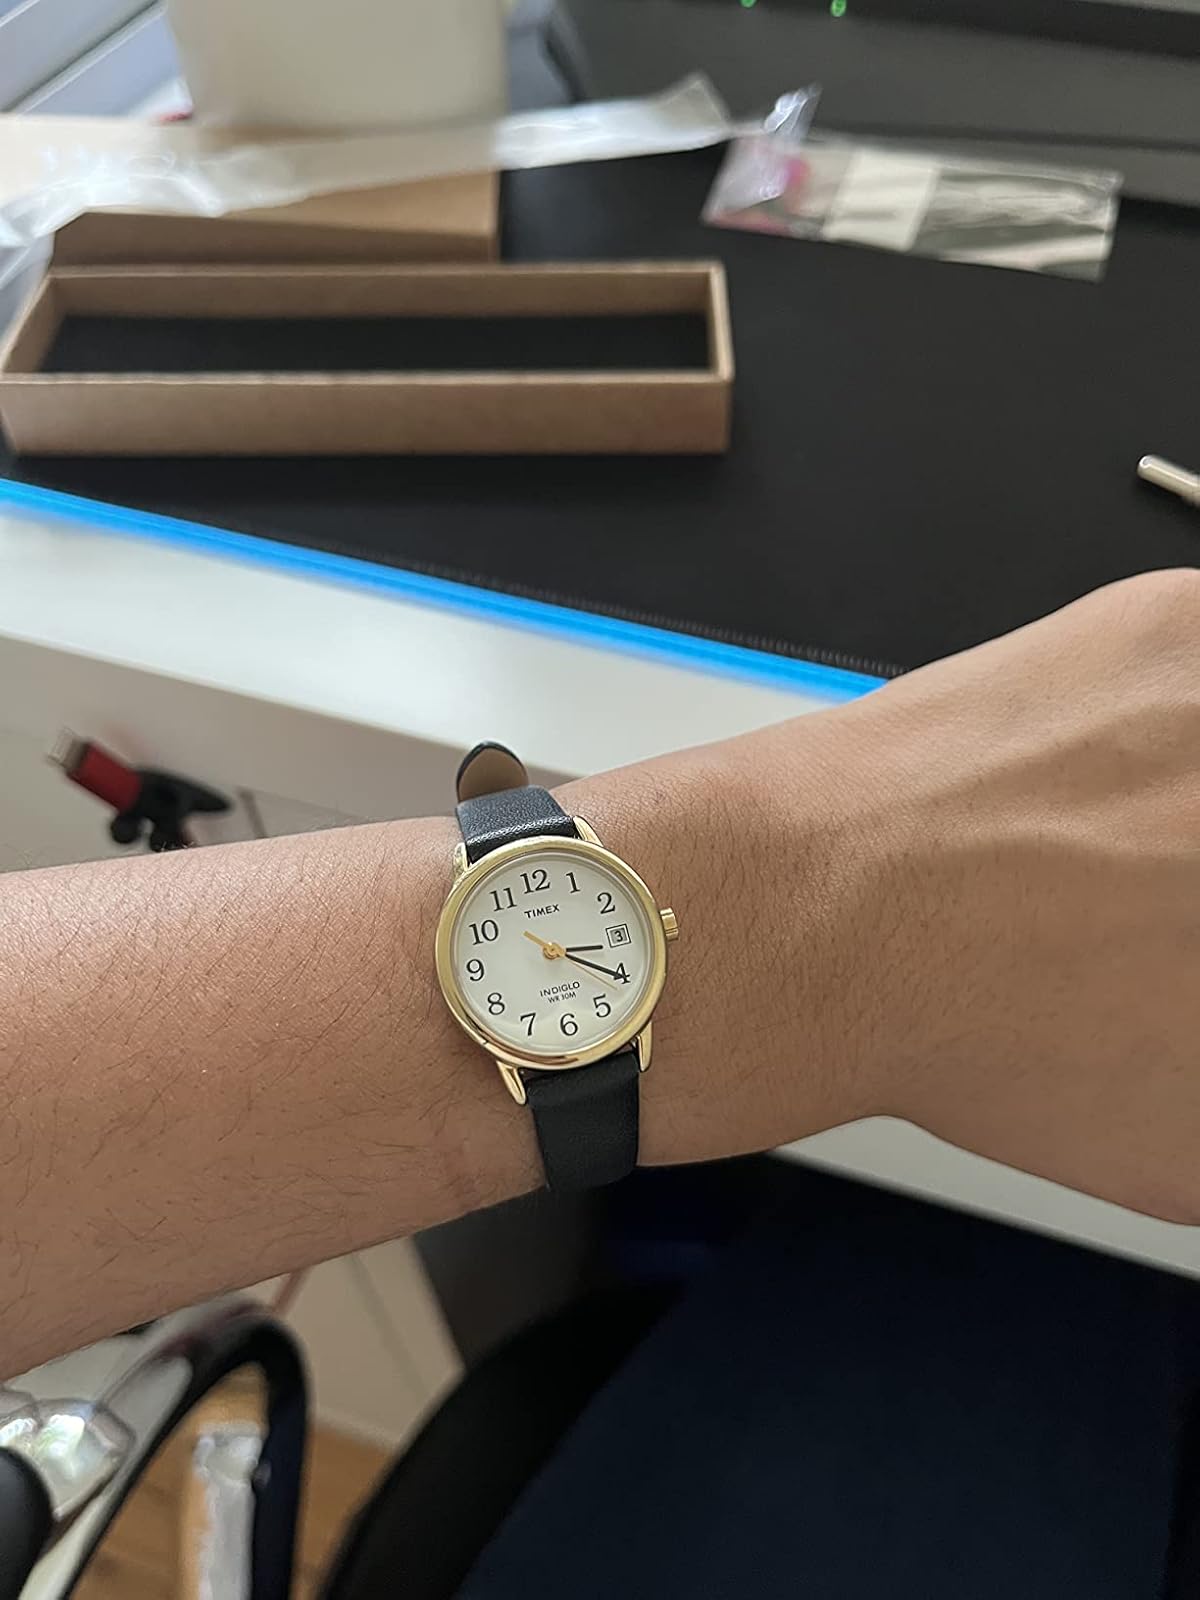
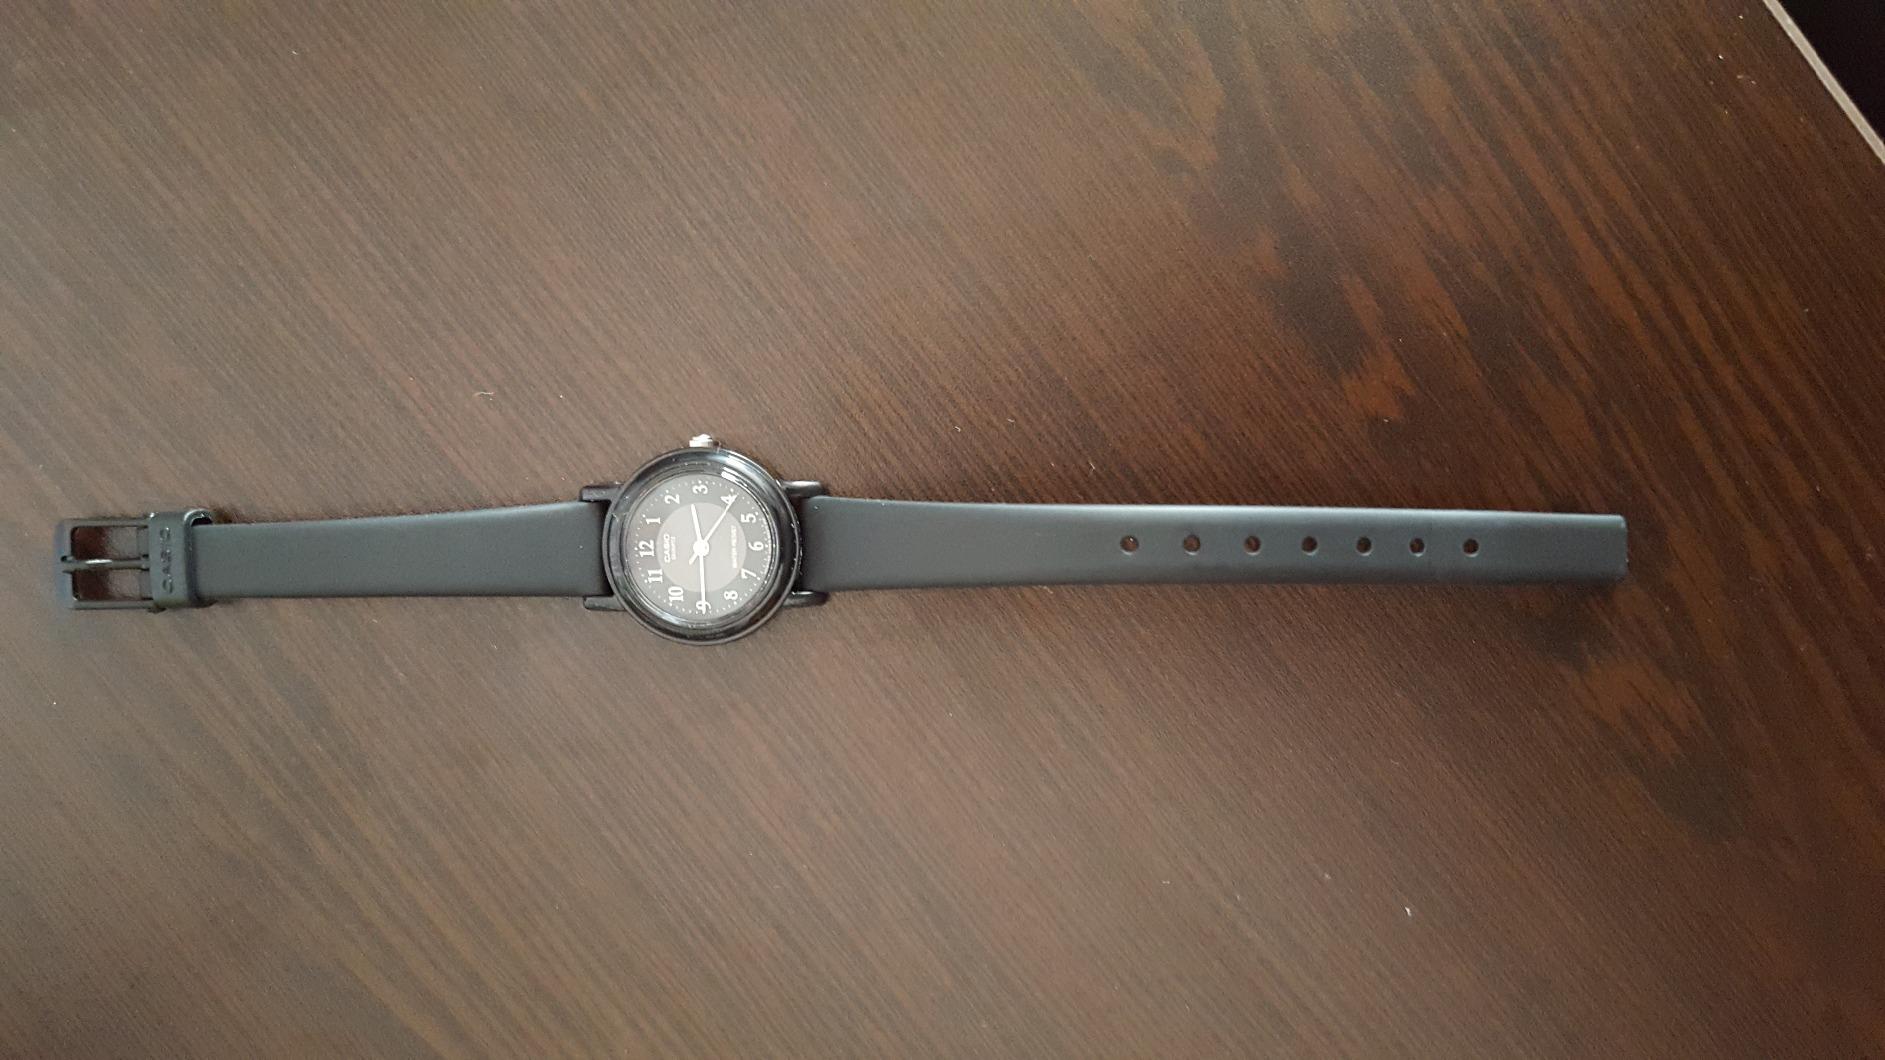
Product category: accessories_watch
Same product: no